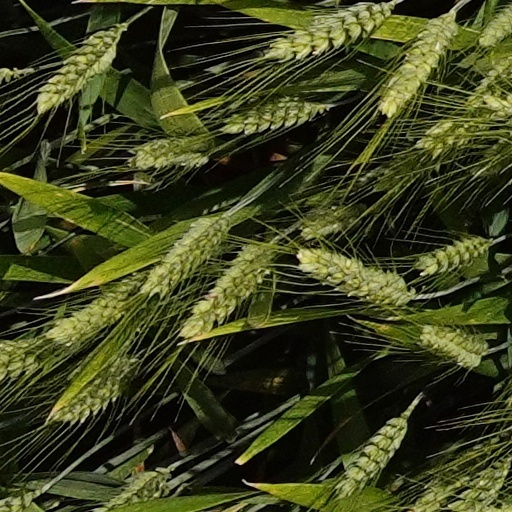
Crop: wheat